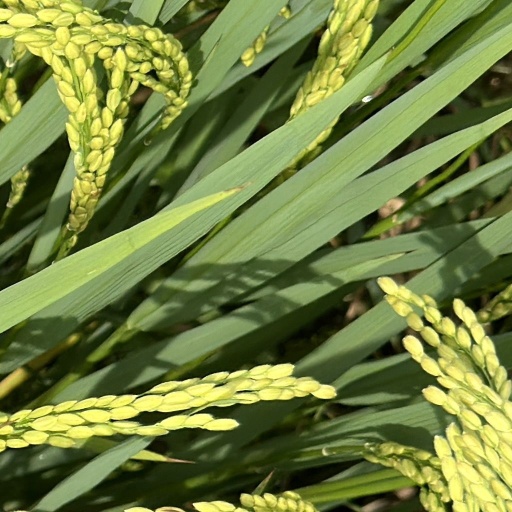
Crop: rice